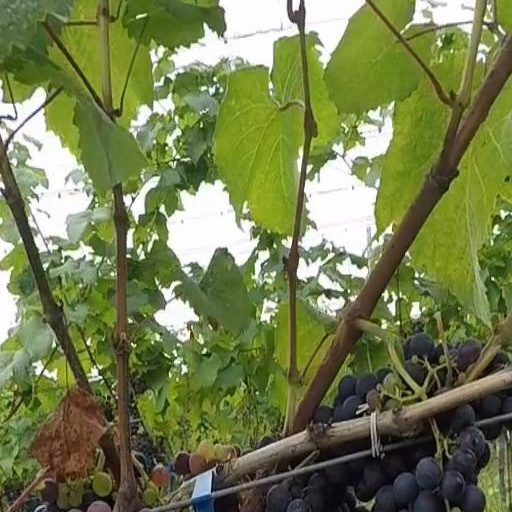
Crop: grape